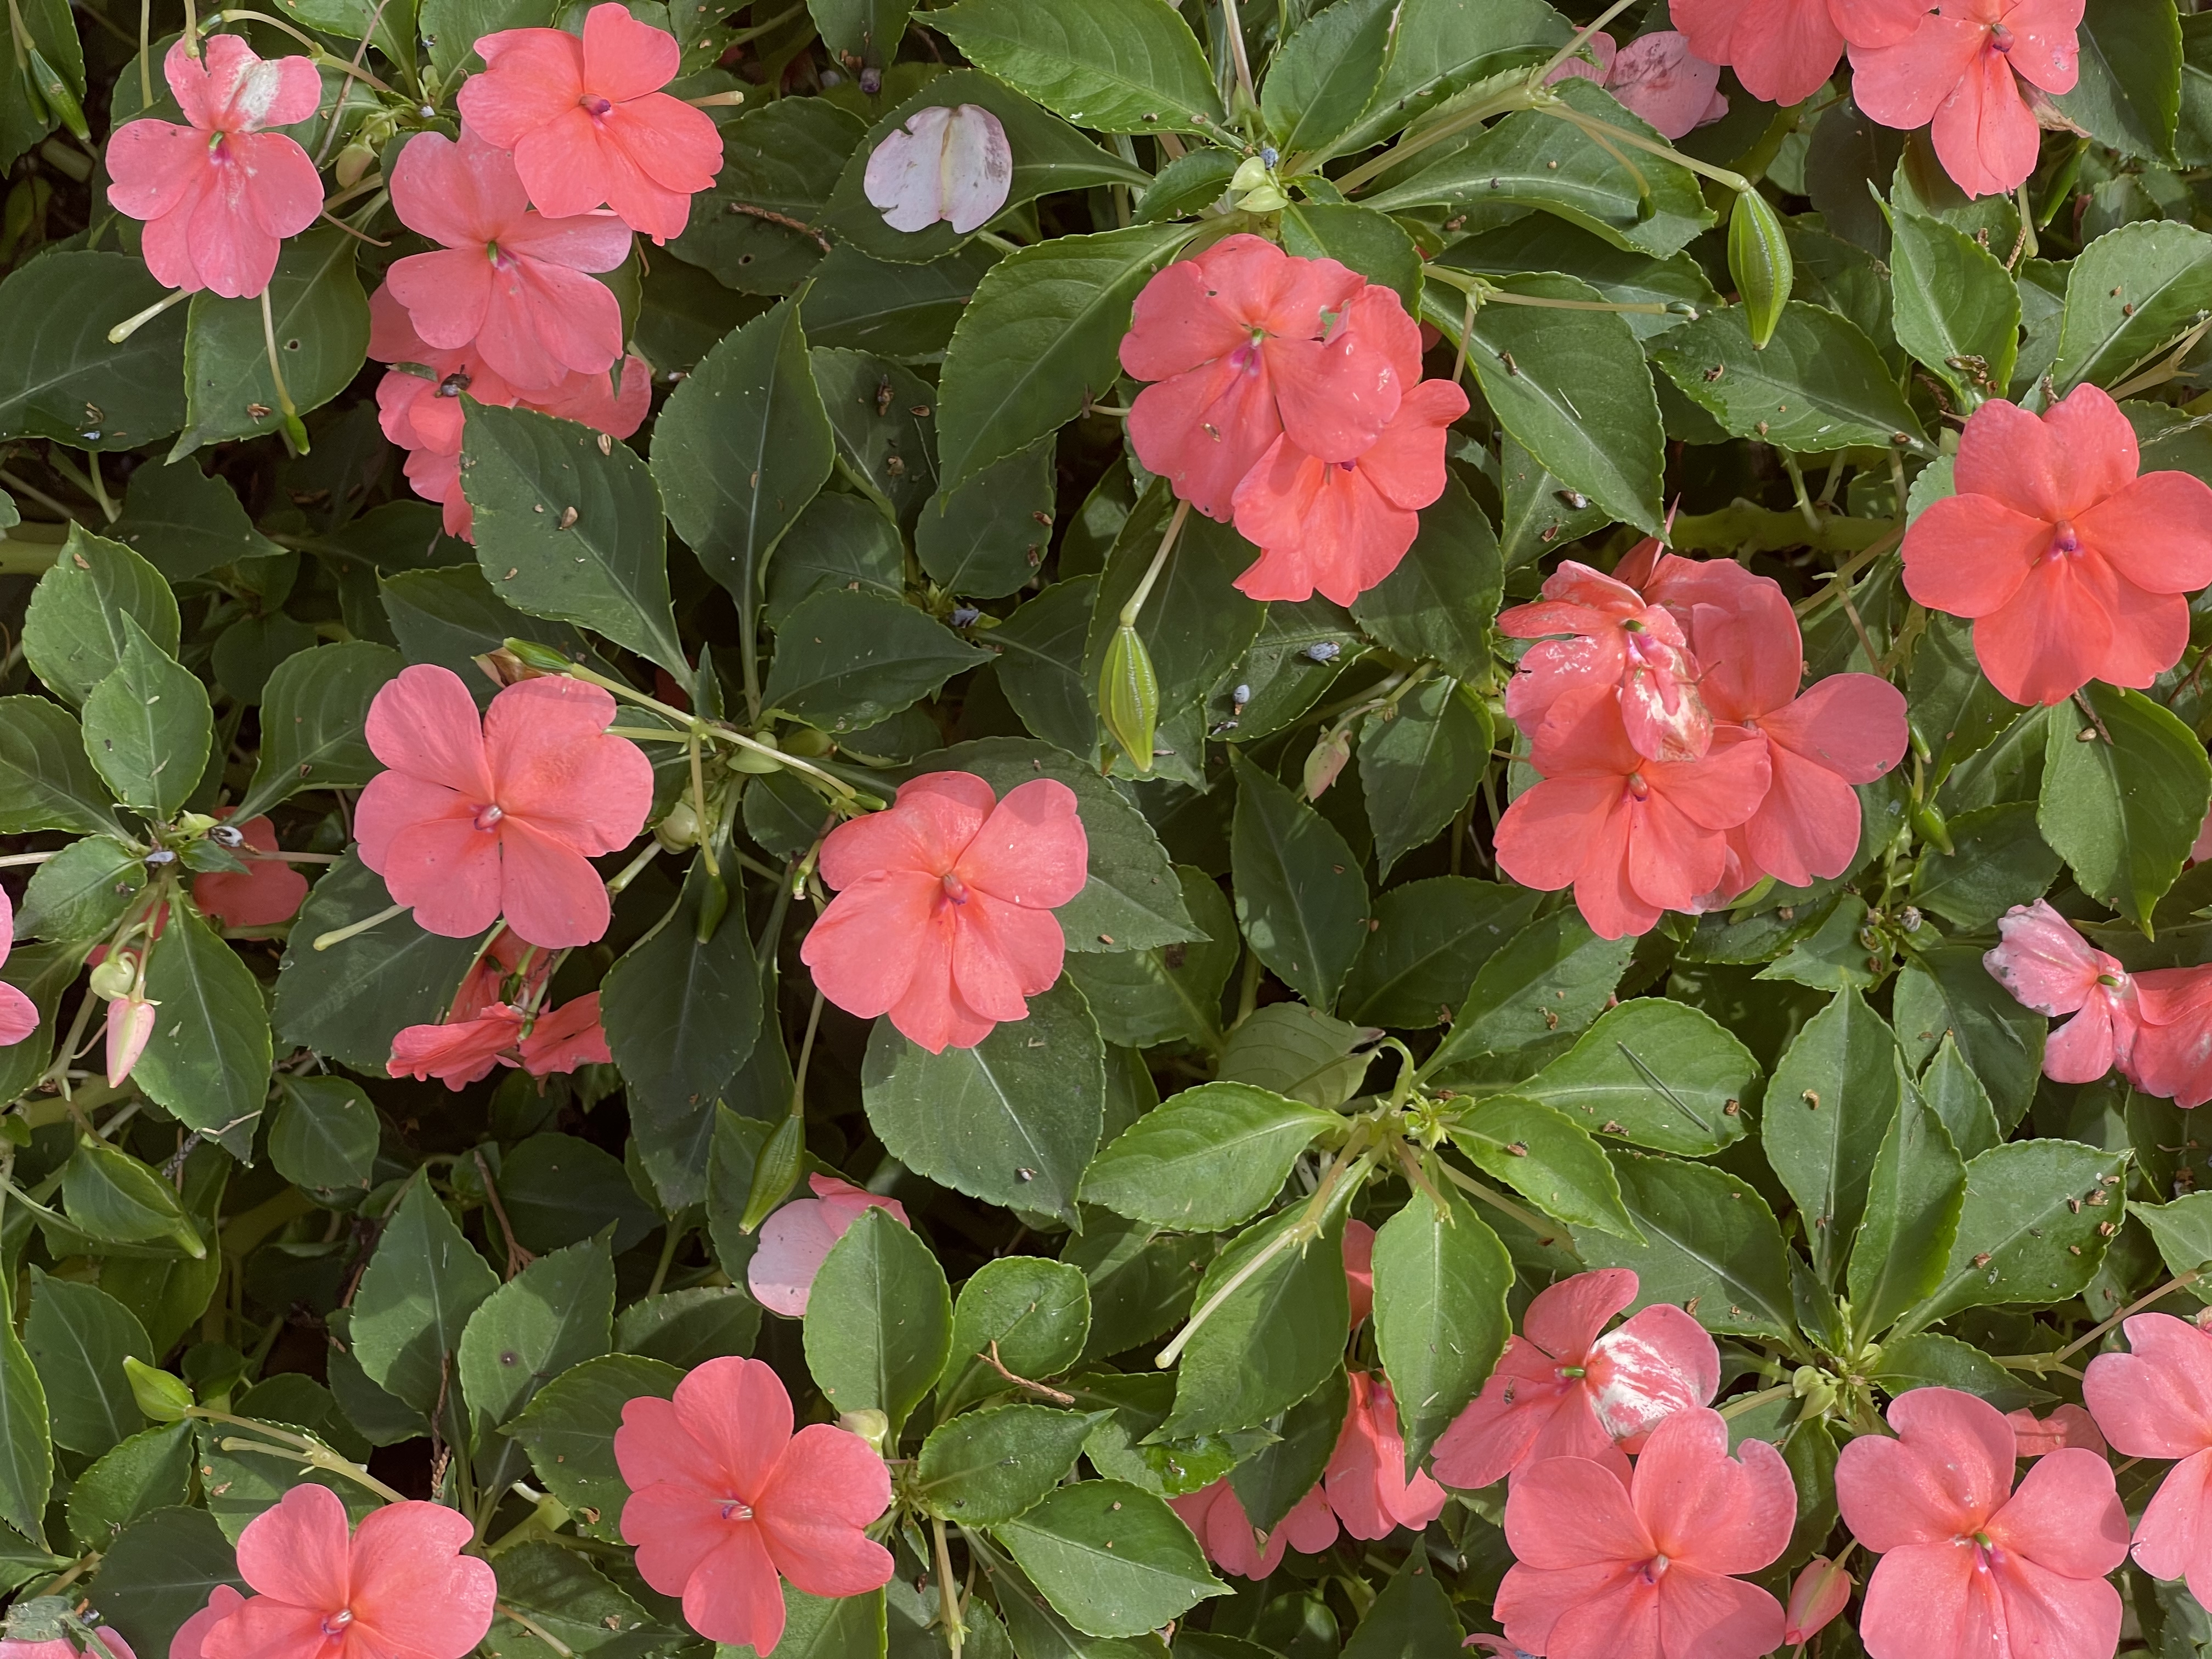
flowers, flower, plant, green, petal, botany, pink, red, groundcover, flowering plant, annual plant, pattern, magenta, terrestrial plant, perennial plant, subshrub, herbaceous plant, carmine, composite material, wood sorrel family, dicotyledon, symmetry, impatiens, balsam family, geranium